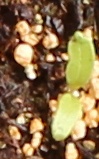
Label: Sugar beet